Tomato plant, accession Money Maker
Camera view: horizontal (90 deg, fisheye); turntable rotation: 240 degrees
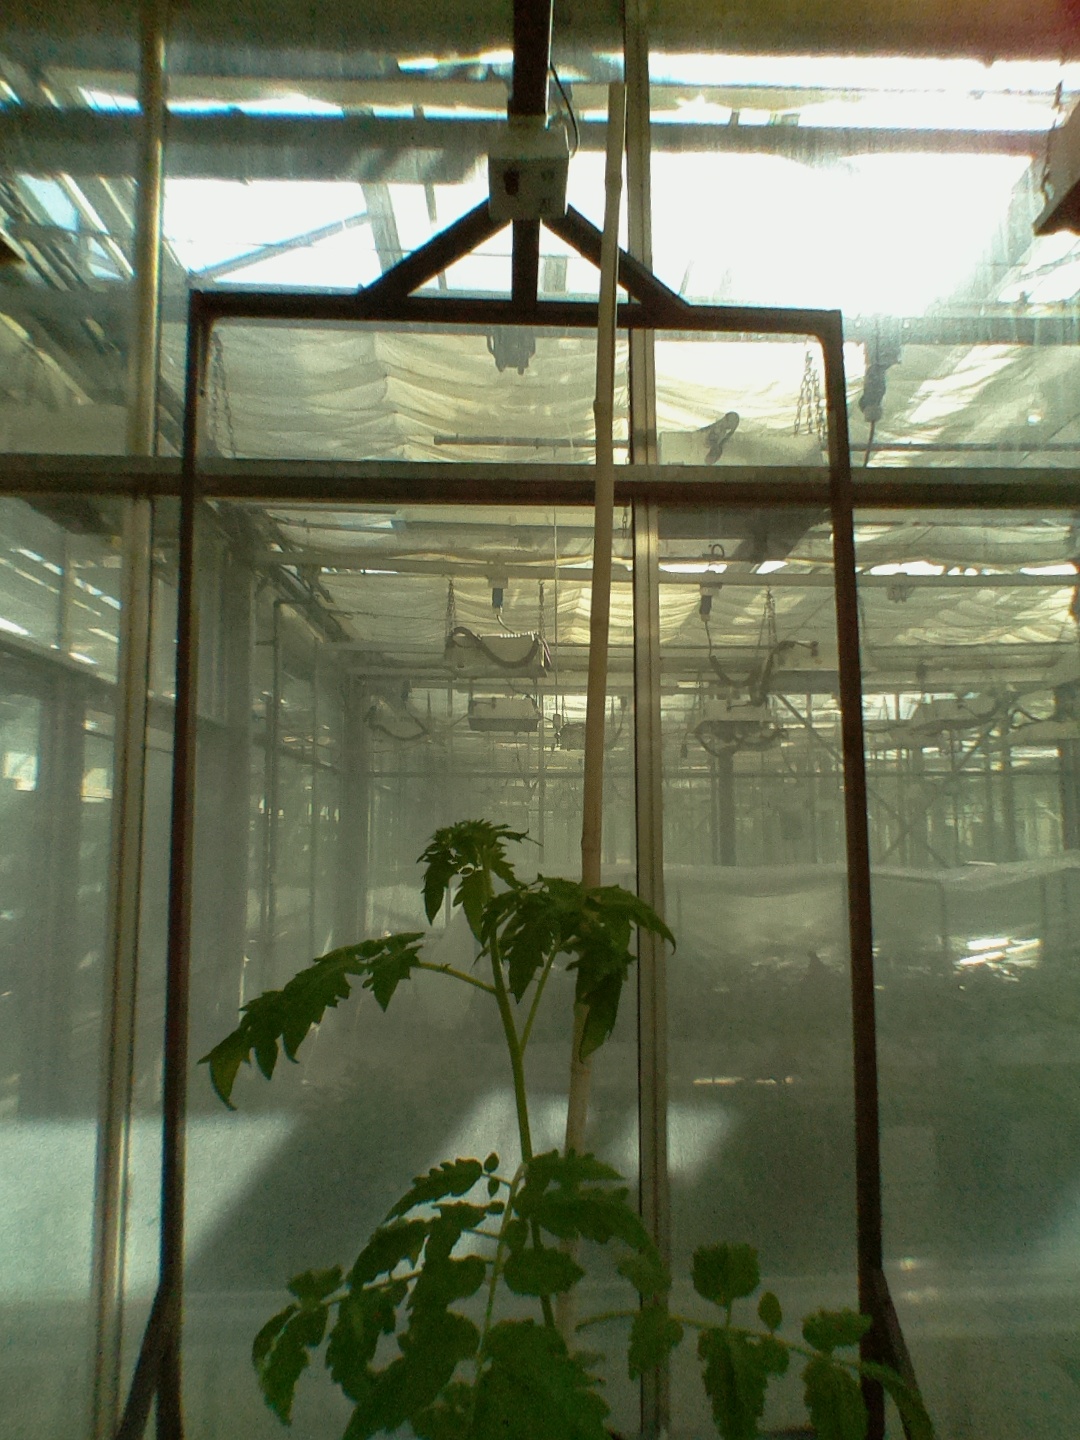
BBCH growth stage 21: 10%-20% Side shoots formed